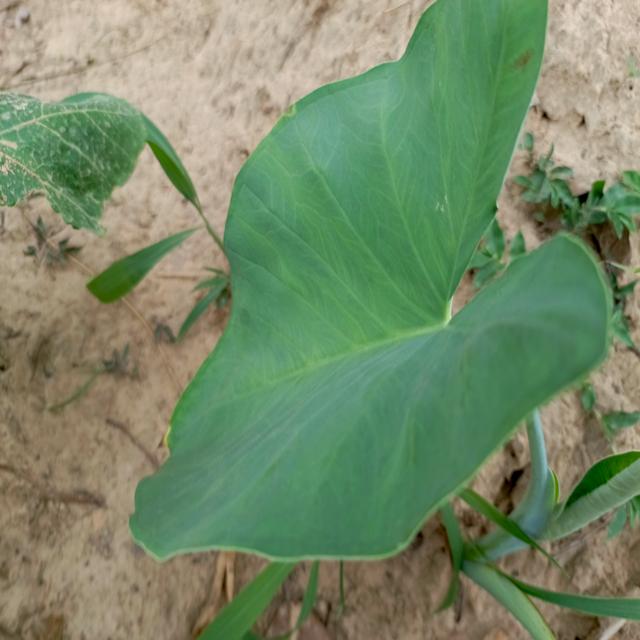
Label: Healthy